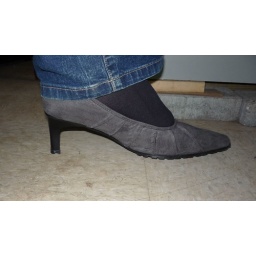
My grey suede shoes before walking in rain.